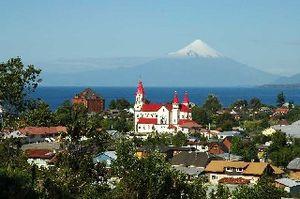
La démographie du Chili est l’ensemble des données et études concernant la population chilienne.